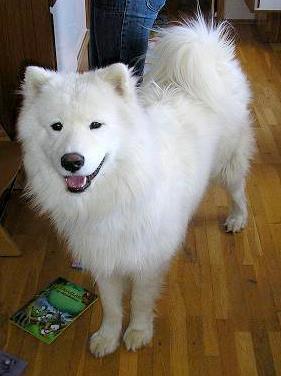
Samoyed